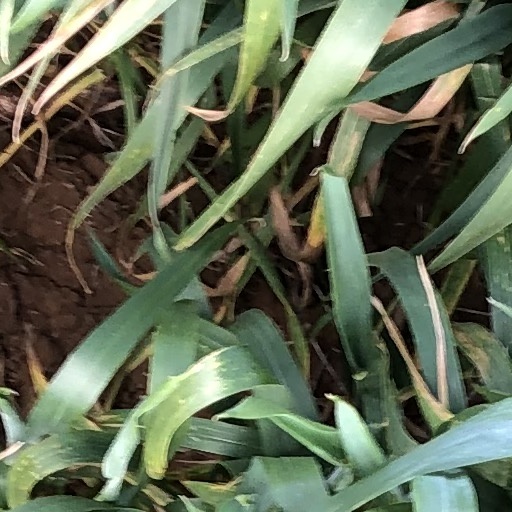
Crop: wheat